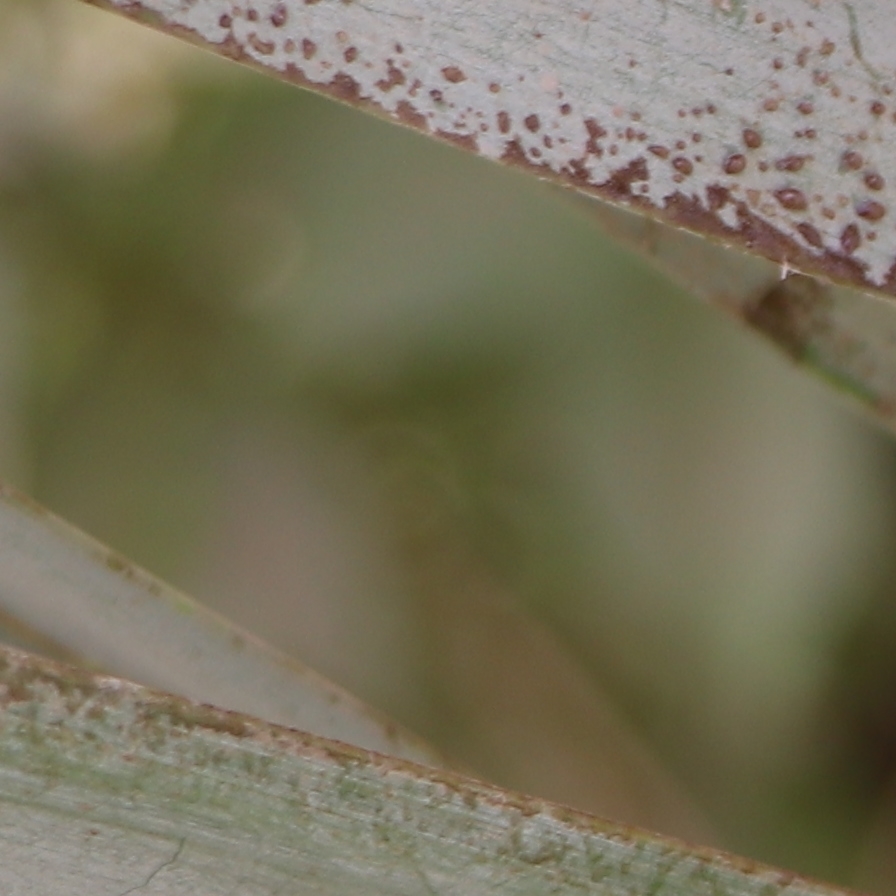
Label: Honey